Question: Please indicate a possible affordance area of baseball bat that can be used for hitting
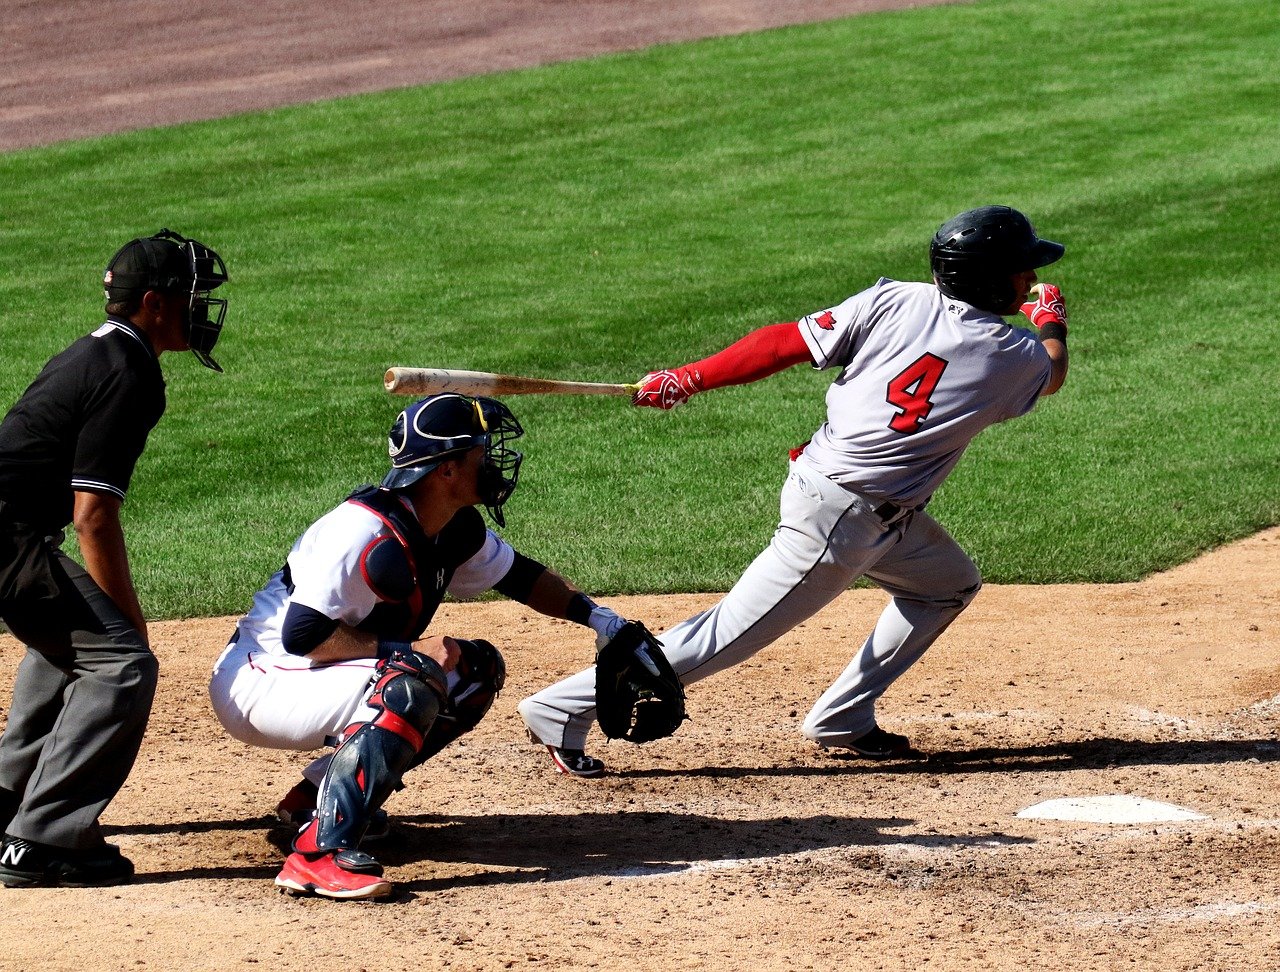
Answer: [387.611, 365.932, 477.39, 393.988]